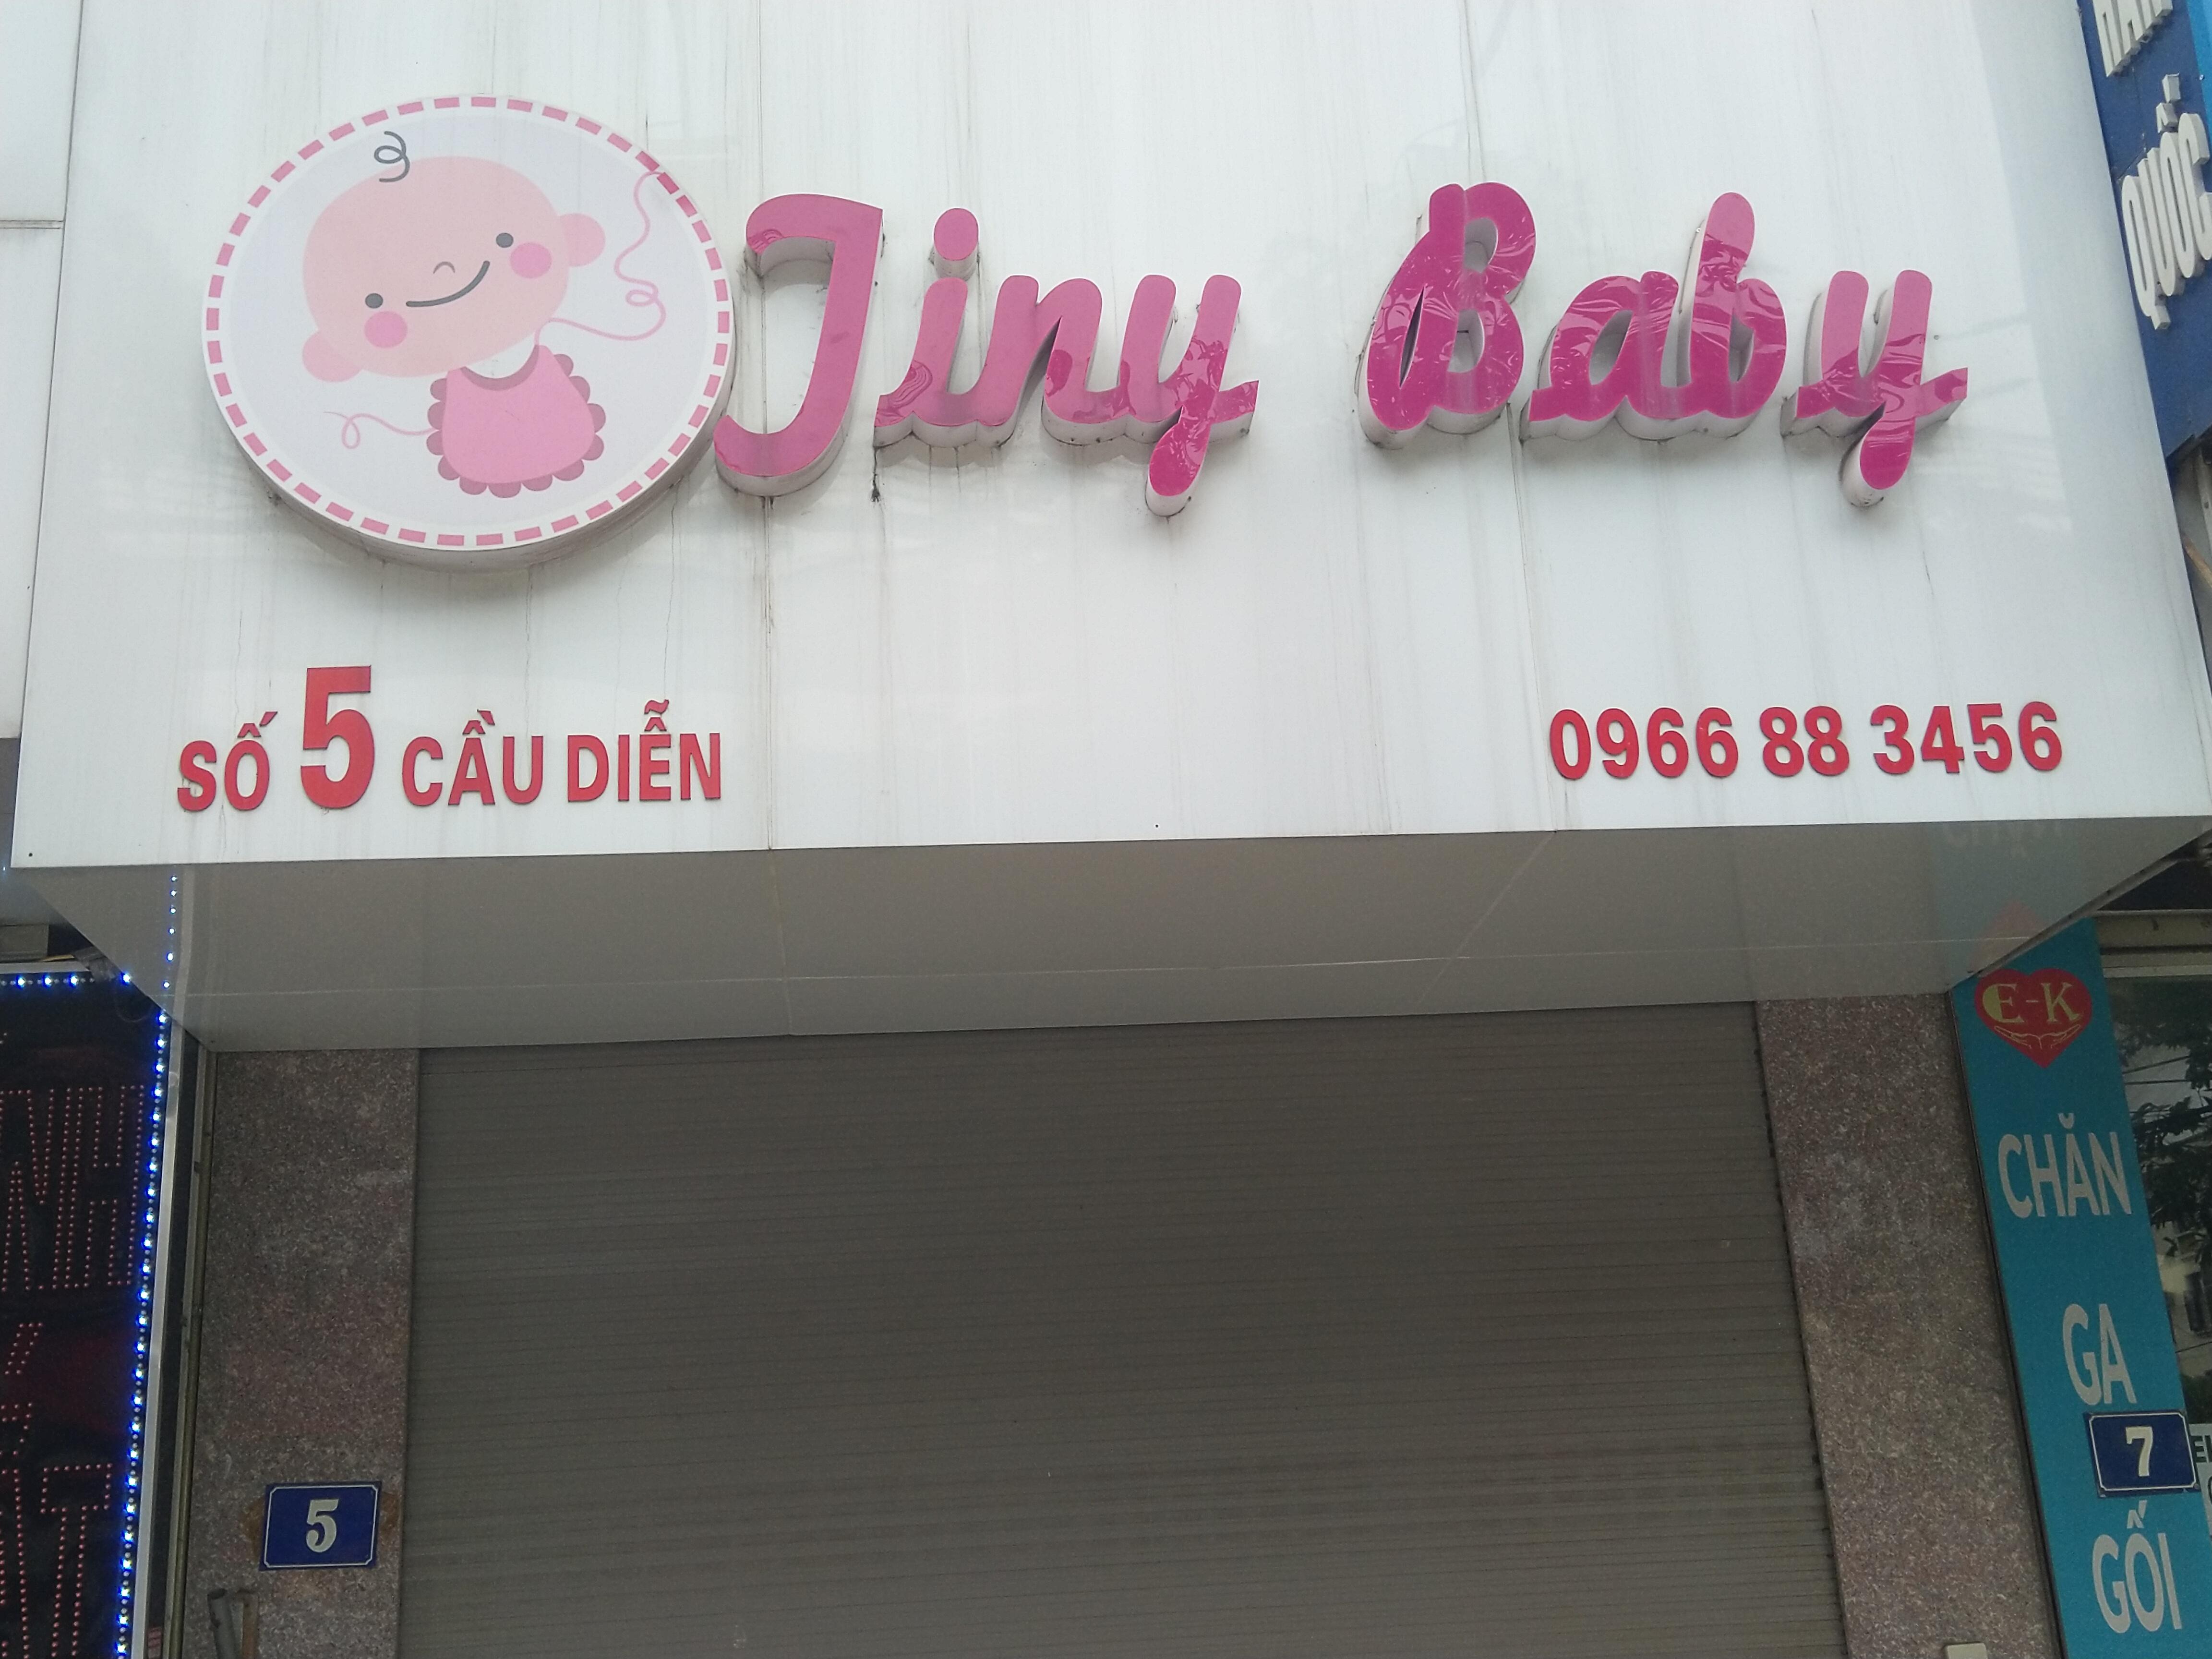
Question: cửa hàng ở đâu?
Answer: cửa hàng ở số 5 cầu diễn